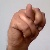
The image shows a hand gesture representing the letter 'N' in Indian Sign Language.